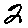
Label: 2